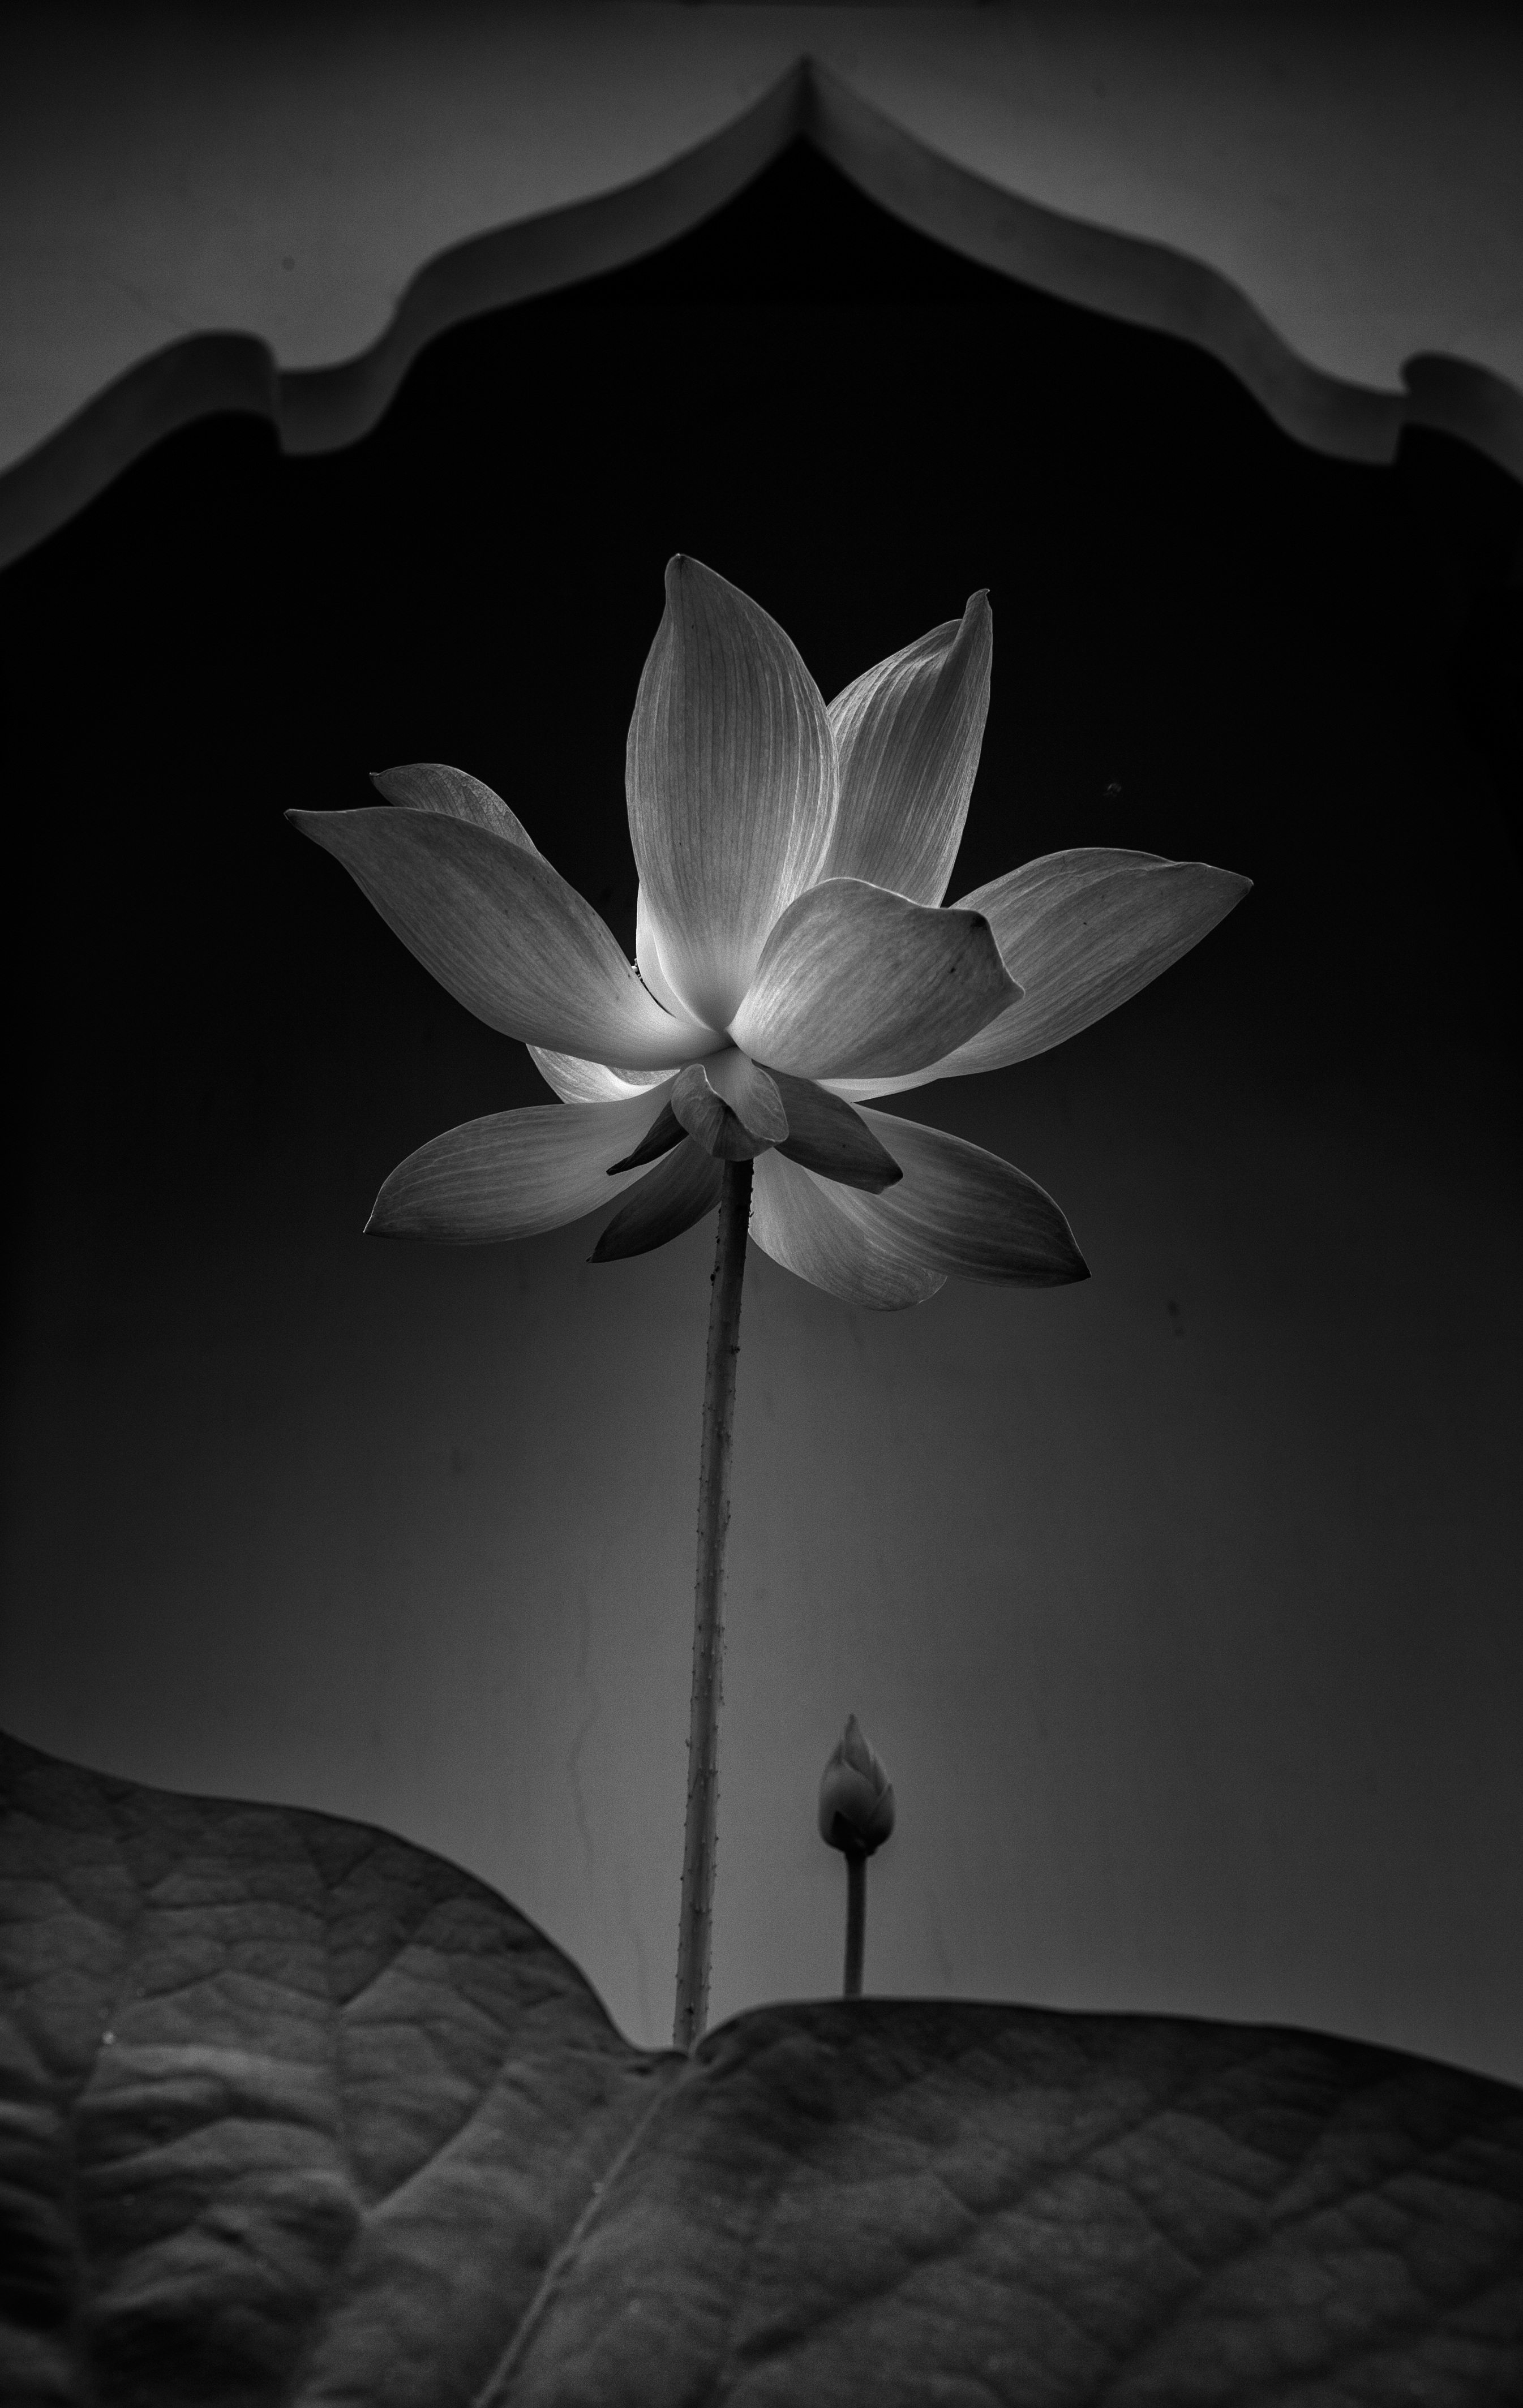
light, black and white, plant, white, photography, leaf, flower, petal, darkness, black, monochrome, lighting, flora, symmetry, lotus, pong, shake, macro photography, gun cotton, still life photography, monochrome photography